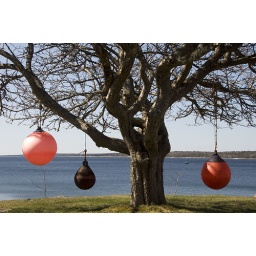
floater hang in a tree with fishing boat in background jordan bay